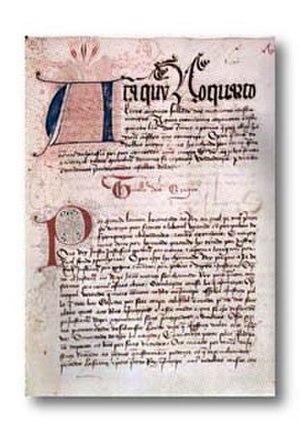
Les Ordonnances alphonsines, ou Code alphonsin, figurent parmi les premiers recueils de lois de l'ère moderne. Elles ont été promulguées sous le règne d’Alphonse V, roi du Portugal. Ce code devait rendre plus clair l'application du droit canonique et romain dans le royaume portugais. Après une longue période de gestation, les premières copies du manuscrit firent leur apparition au milieu du XVᵉ siècle. Il ne fut pas appliqué de manière uniforme sur tout le royaume mais resta en vigueur jusqu'à la promulgation des Ordonnances manuélines.